Woodstock, Illinois

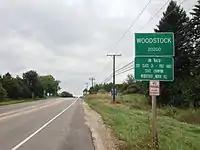
A road sign announcing entry into Woodstock

According to Woodstock's 2018 Comprehensive Annual Financial Report, the top employers in the city are: